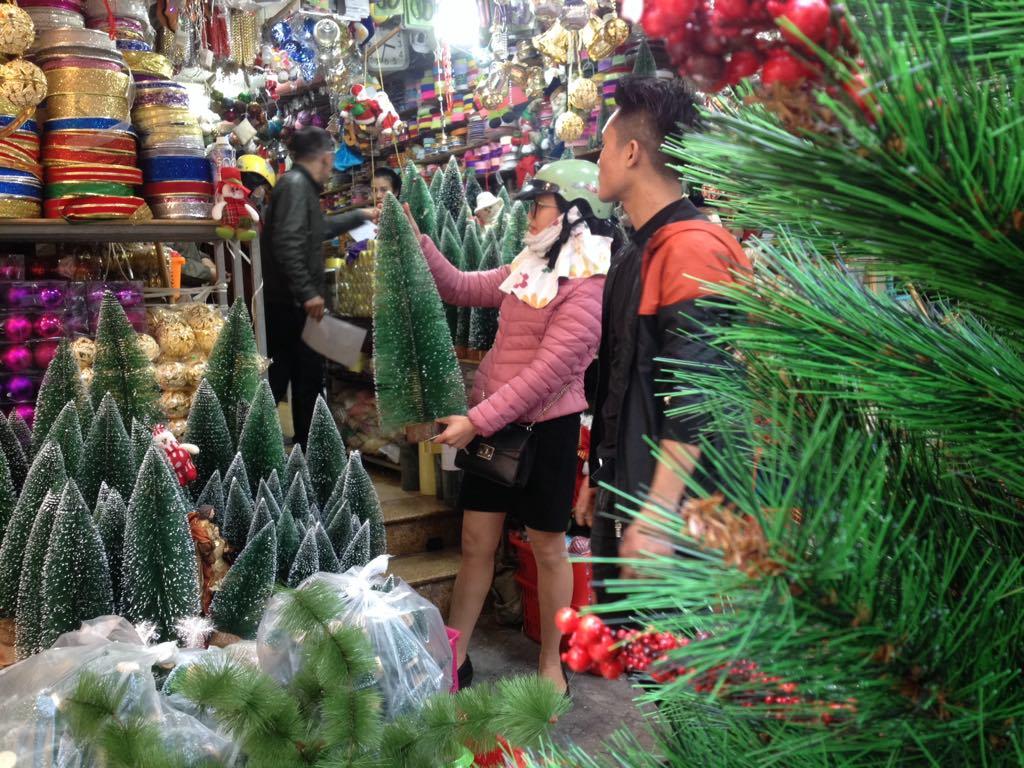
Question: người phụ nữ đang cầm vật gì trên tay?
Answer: người phụ nữ đang cầm một cây thông